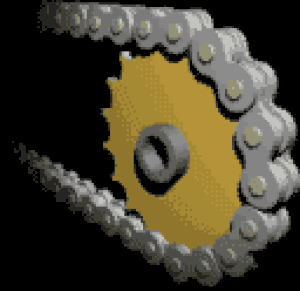
L'entraînement par chaîne est une manière de transmettre la puissance mécanique d'un endroit à un autre. Il est souvent utilisé pour transmettre la puissance aux roues d'un véhicule, en particulier les vélos et les motos. Il est également utilisé dans une grande variété de machines en plus de véhicules.
En construction mécanique, une chaîne à rouleaux est un ensemble de maillons reliés directement ou par l'intermédiaire d'axes. Une chaîne peut être fermée ou avoir ses extrémités ouvertes selon son utilisation.
Une transmission est un dispositif mécanique permettant de transmettre, ou convertir, un mouvement d'une pièce à une autre. Cet élément de la chaine d'énergie a pour fonction l'adaptation du couple et de la vitesse entre l'organe moteur et l'organe entraîné.